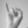
ASL letter: I